Answer in natural language. Considering the relative positions, is blurry image above or below Television? Choose between the following options: above or below
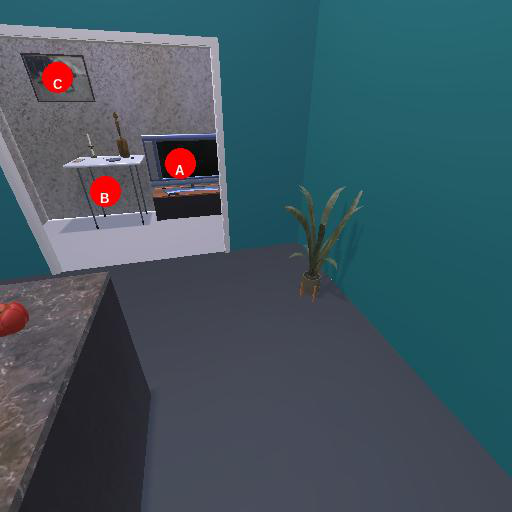
<answer>below</answer>